Supreme Court of the United States

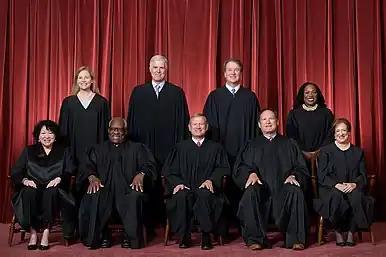
The Roberts Court (since June 2022): Front row (left to right): Sonia Sotomayor, Clarence Thomas, Chief Justice John Roberts, Samuel Alito, and Elena Kagan. Back row (left to right): Amy Coney Barrett, Neil Gorsuch, Brett Kavanaugh, and Ketanji Brown Jackson.

Article Three, Section 1 of the Constitution provides that justices "shall hold their offices during good behavior", which is understood to mean that they may serve for the remainder of their lives, until death; furthermore, the phrase is generally interpreted to mean that the only way justices can be removed from office is by Congress via the impeachment process. The Framers of the Constitution chose good behavior tenure to limit the power to remove justices and to ensure judicial independence. No constitutional mechanism exists for removing a justice who is permanently incapacitated by illness or injury, but unable (or unwilling) to resign. The only justice ever to be impeached was Samuel Chase, in 1804. The House of Representatives adopted eight articles of impeachment against him; however, he was acquitted by the Senate, and remained in office until his death in 1811. Two justices, William O. Douglas and Abe Fortas were subjected to hearings from the Judiciary Committee, with Douglas being the subject of hearings twice, in 1953 and again in 1970 and Fortas resigned while hearings were being organized in 1969. On July 10, 2024, Representative Alexandria Ocasia-Cortez filed Articles of Impeachment against justices Clarence Thomas and Samuel Alito, citing their "widely documented financial and personal entanglements."